Drying cabinet

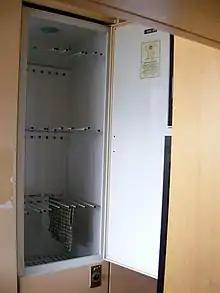
A domestic drying cabinet

A drying cabinet is today usually an electrical machine designed to expedite the drying of items - usually clothing - that are unsuitable for a mechanical clothes dryer. Such items may include delicate clothing care labeled as "hang dry", "dry flat" or "do not tumble dry" on their wash instructions, as well as items such as comforters, boots and coats.